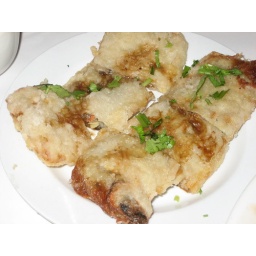
at vegie hut in box hill